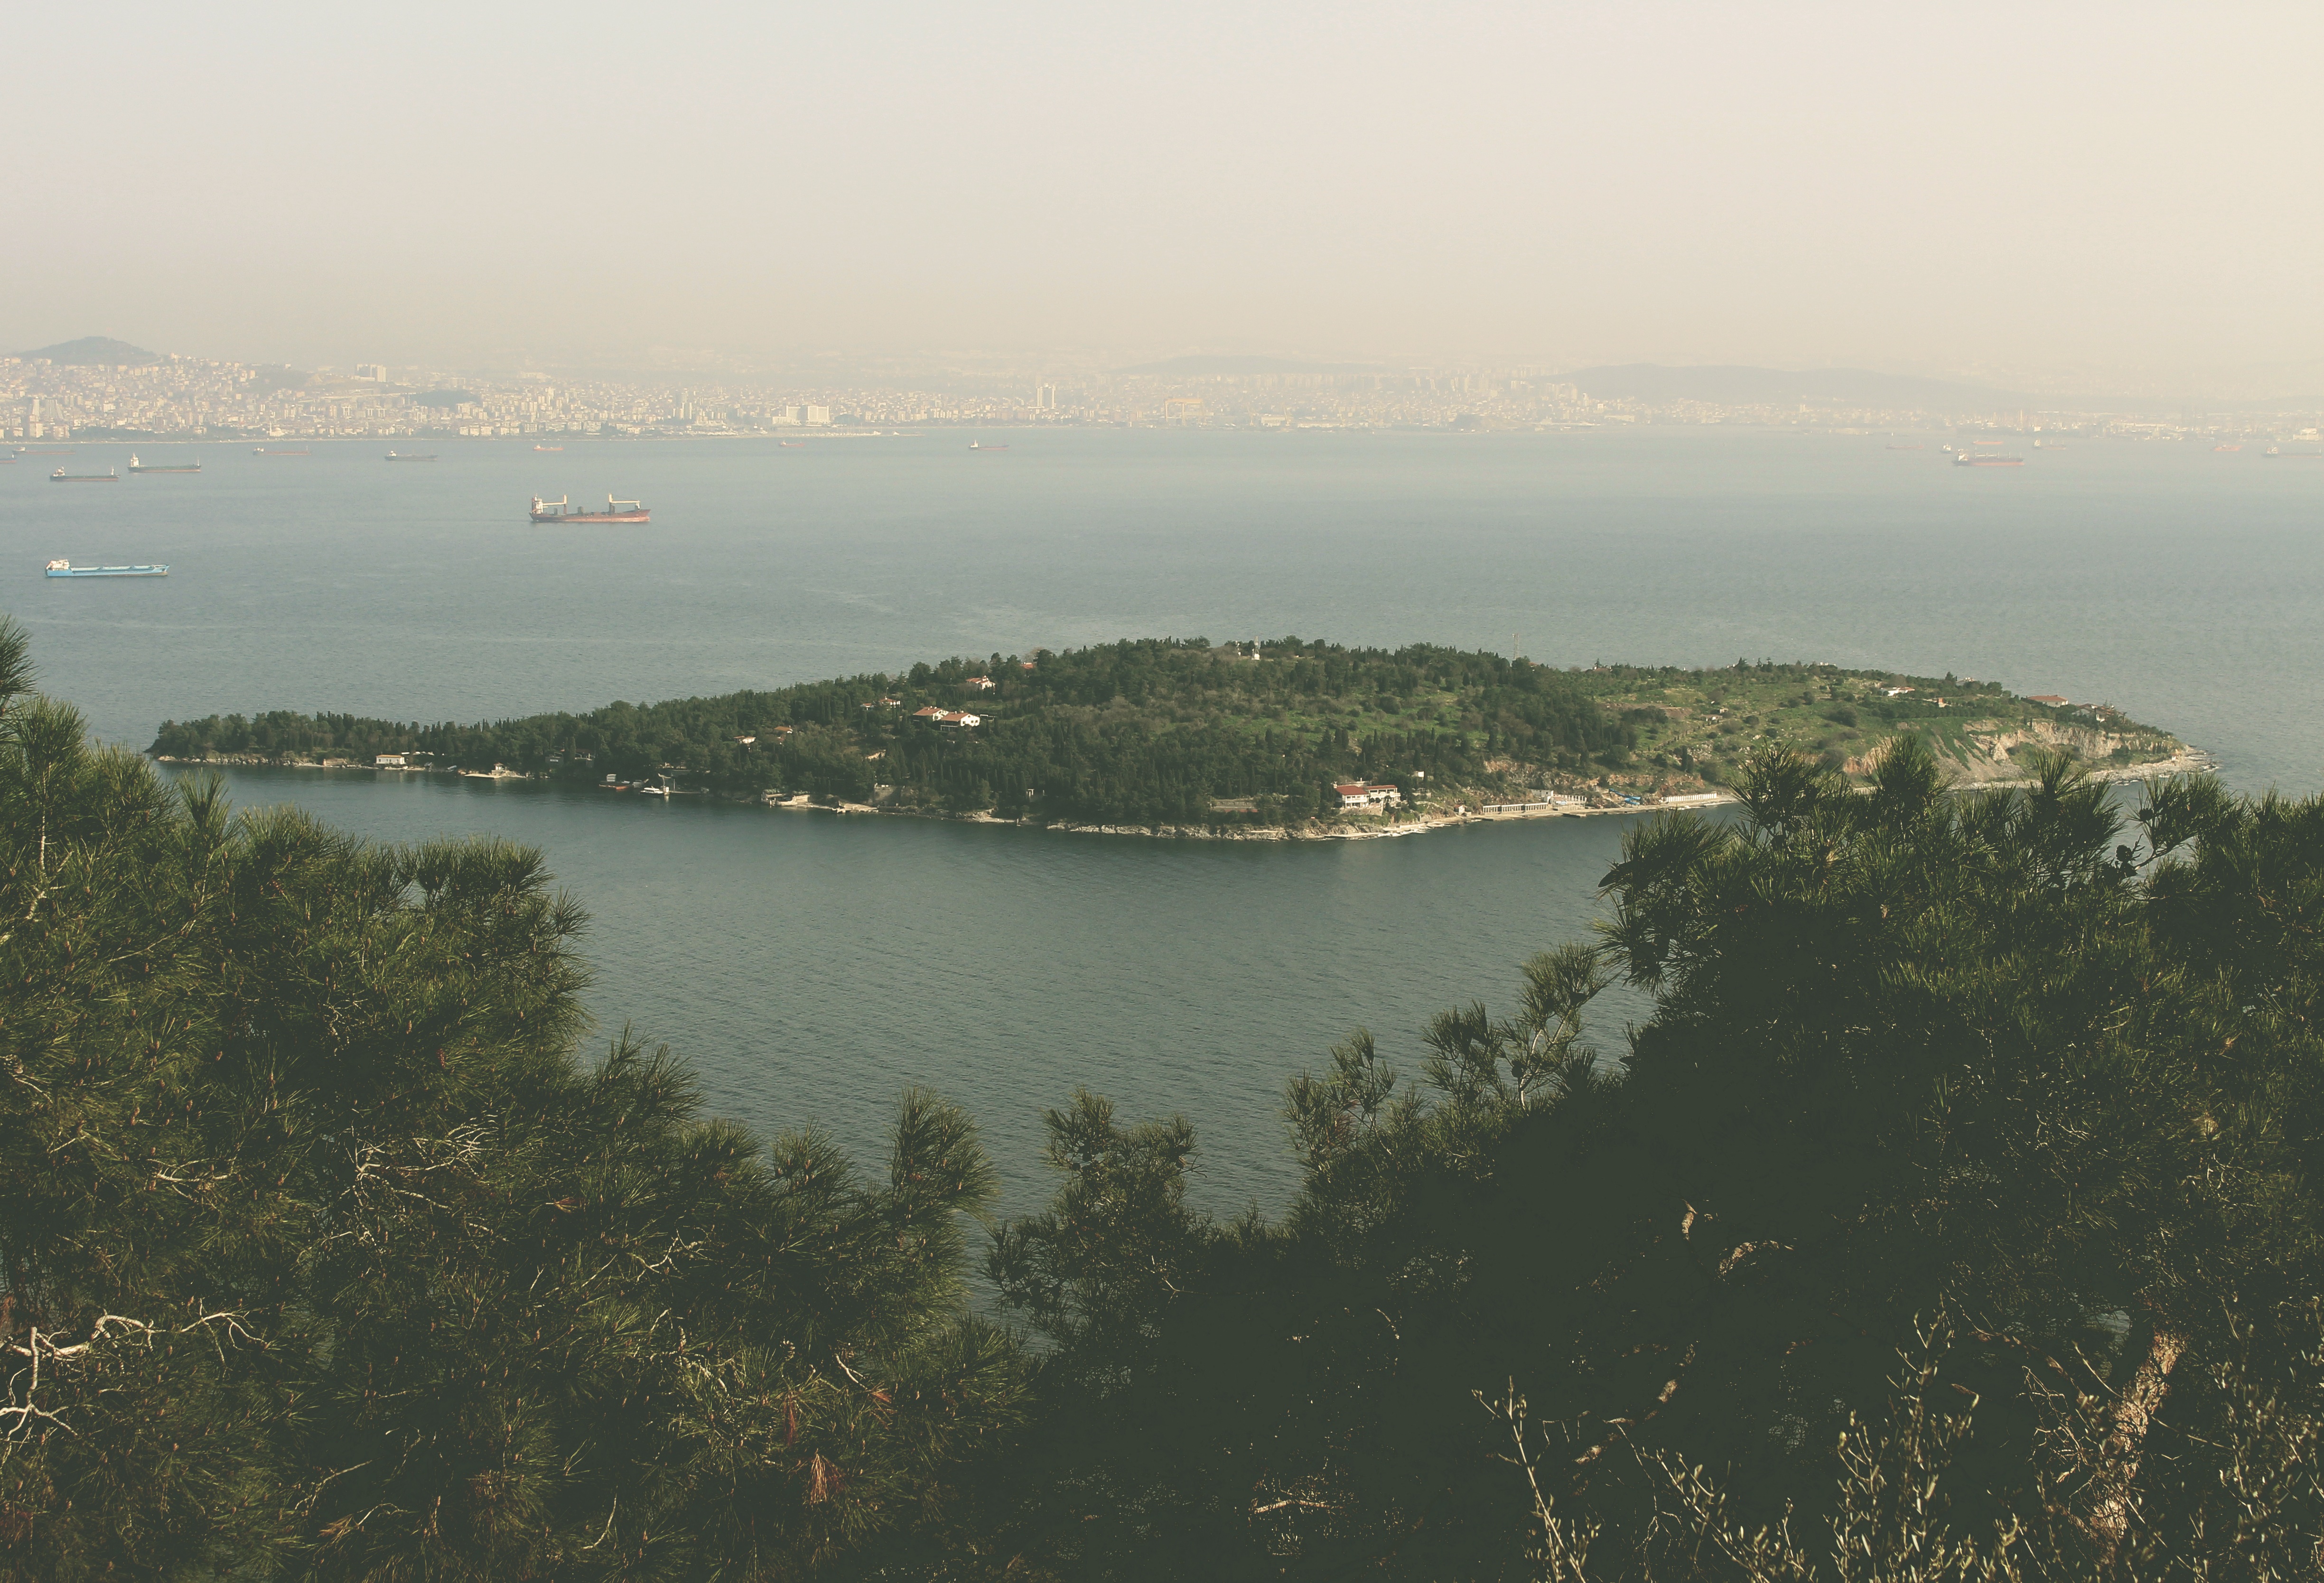
sea, coast, water, ocean, horizon, mountain, mist, morning, hill, shore, lake, dawn, river, dusk, reflection, haze, bay, reservoir, terrain, body of water, aerial photography, atmospheric phenomenon, atmosphere of earth